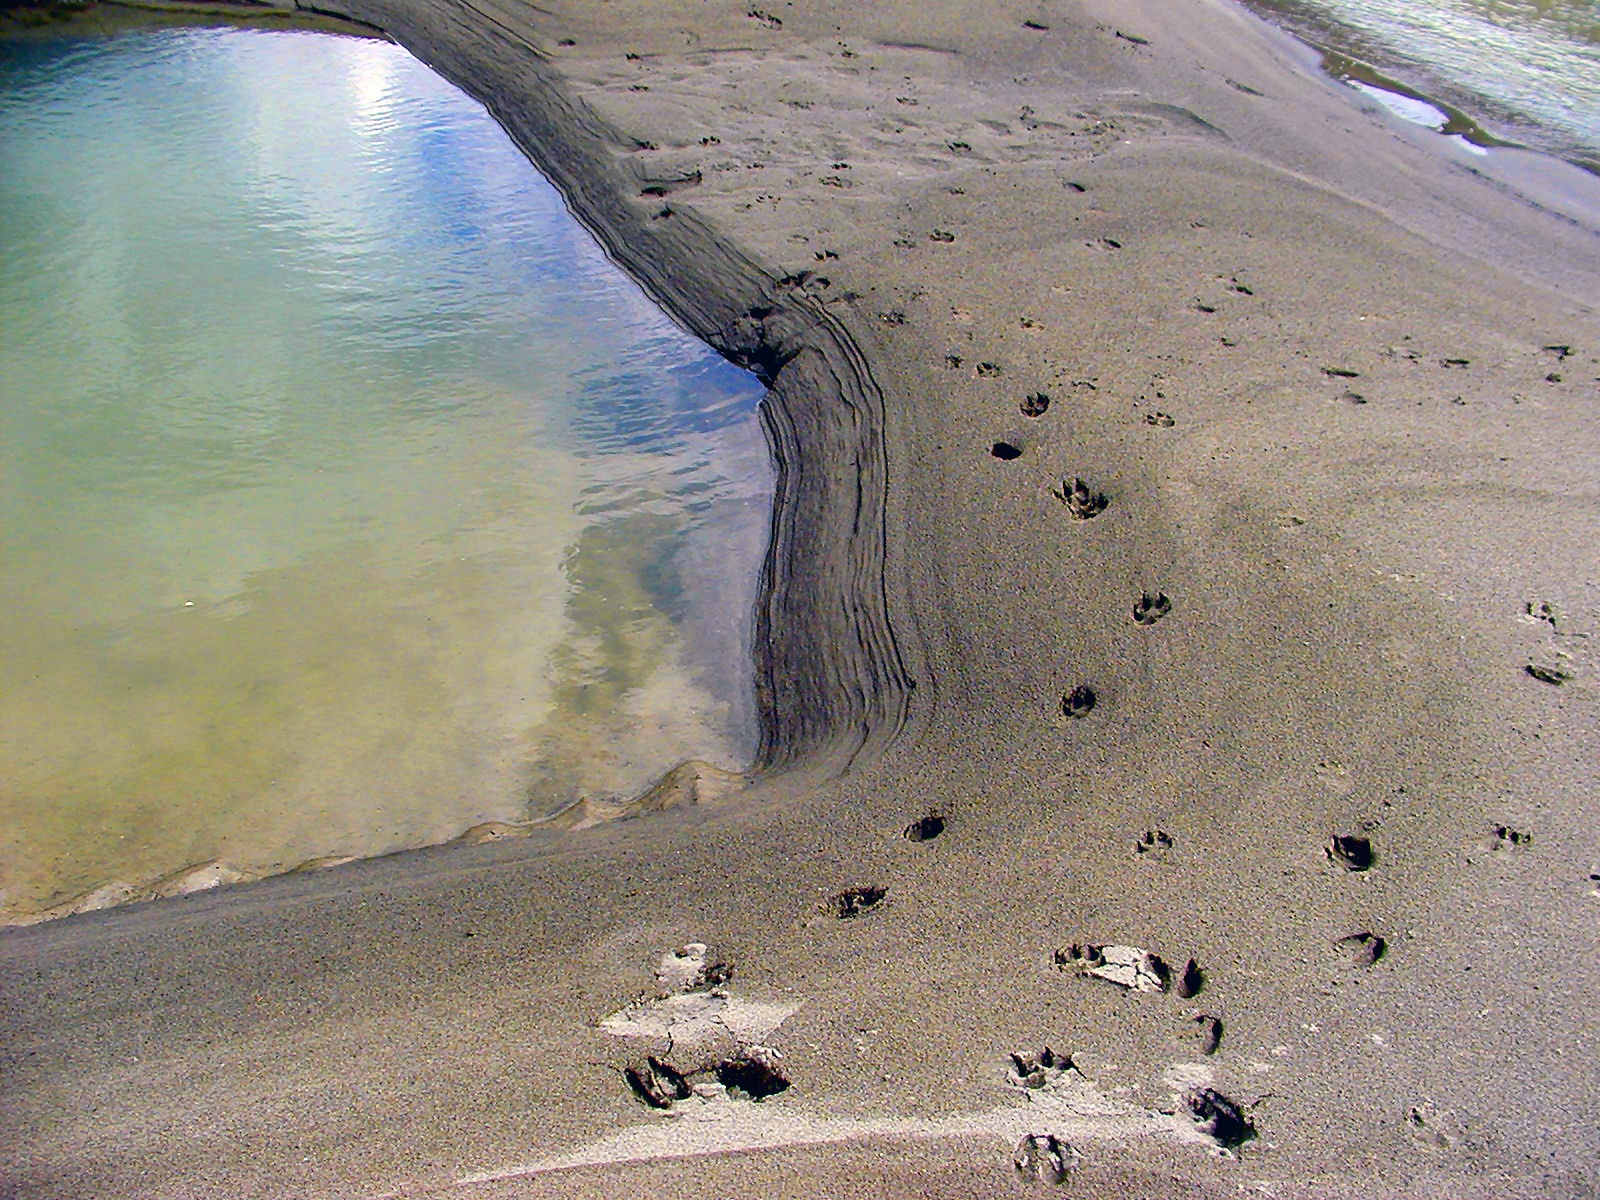
sea, coast, water, sand, trail, wave, reflection, material, tracks, geology, sediments, washed, waterhole, animal tracks, pugmarks